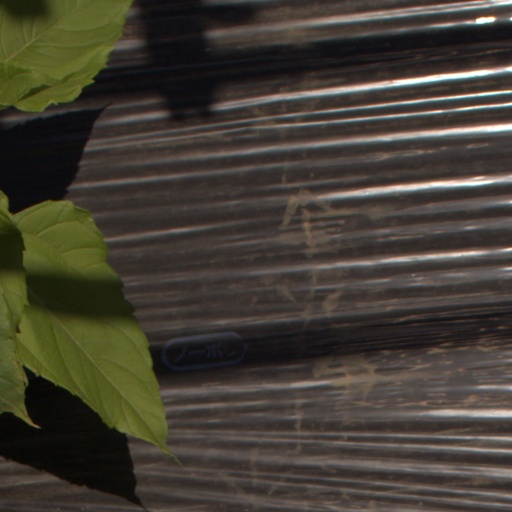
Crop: Jerusalem artichoke